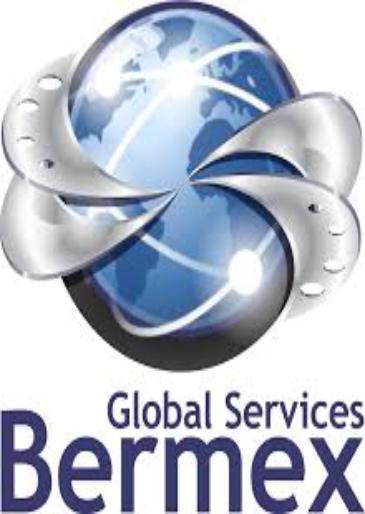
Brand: bermex
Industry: Necessities